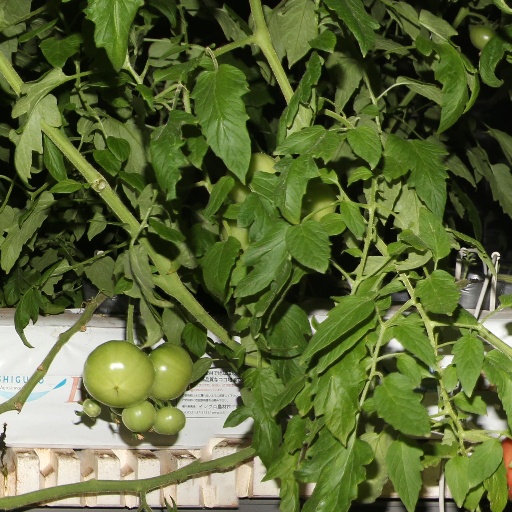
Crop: tomato